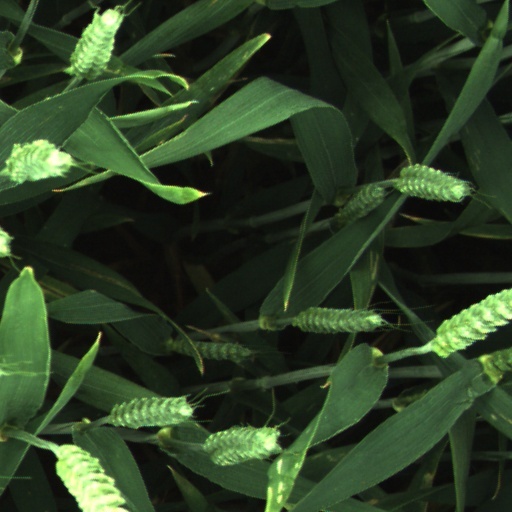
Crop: wheat